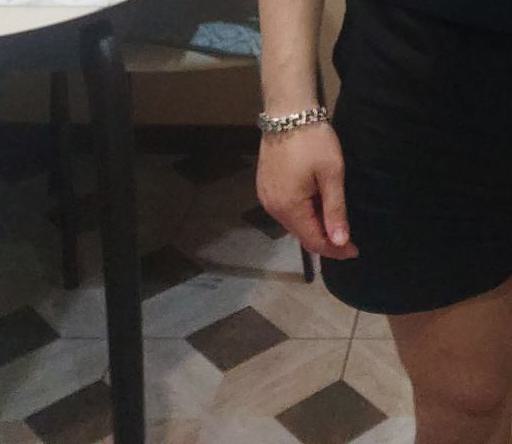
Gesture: no_gesture